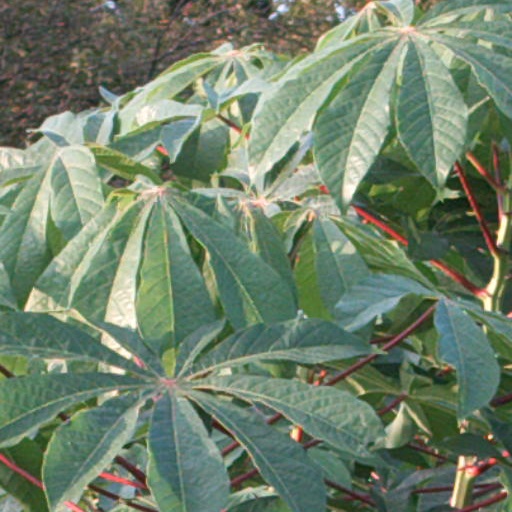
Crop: cassava